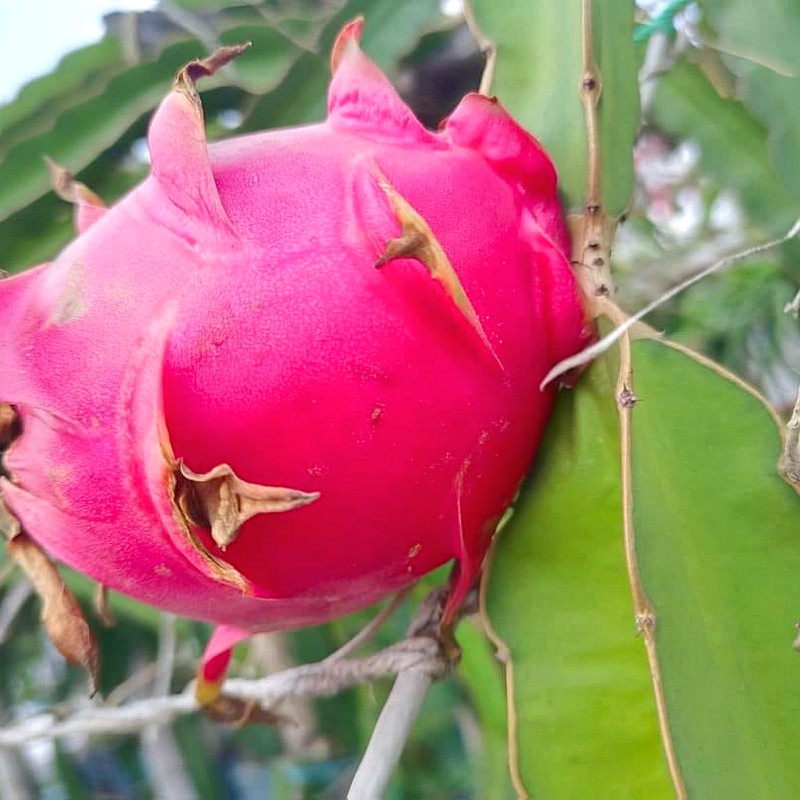
Label: Fresh Dragon Fruit